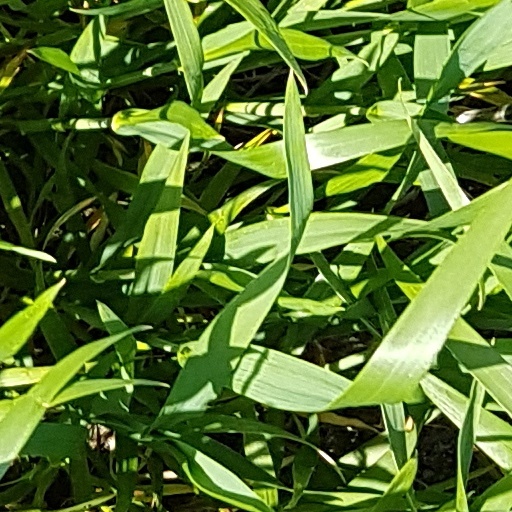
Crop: wheat